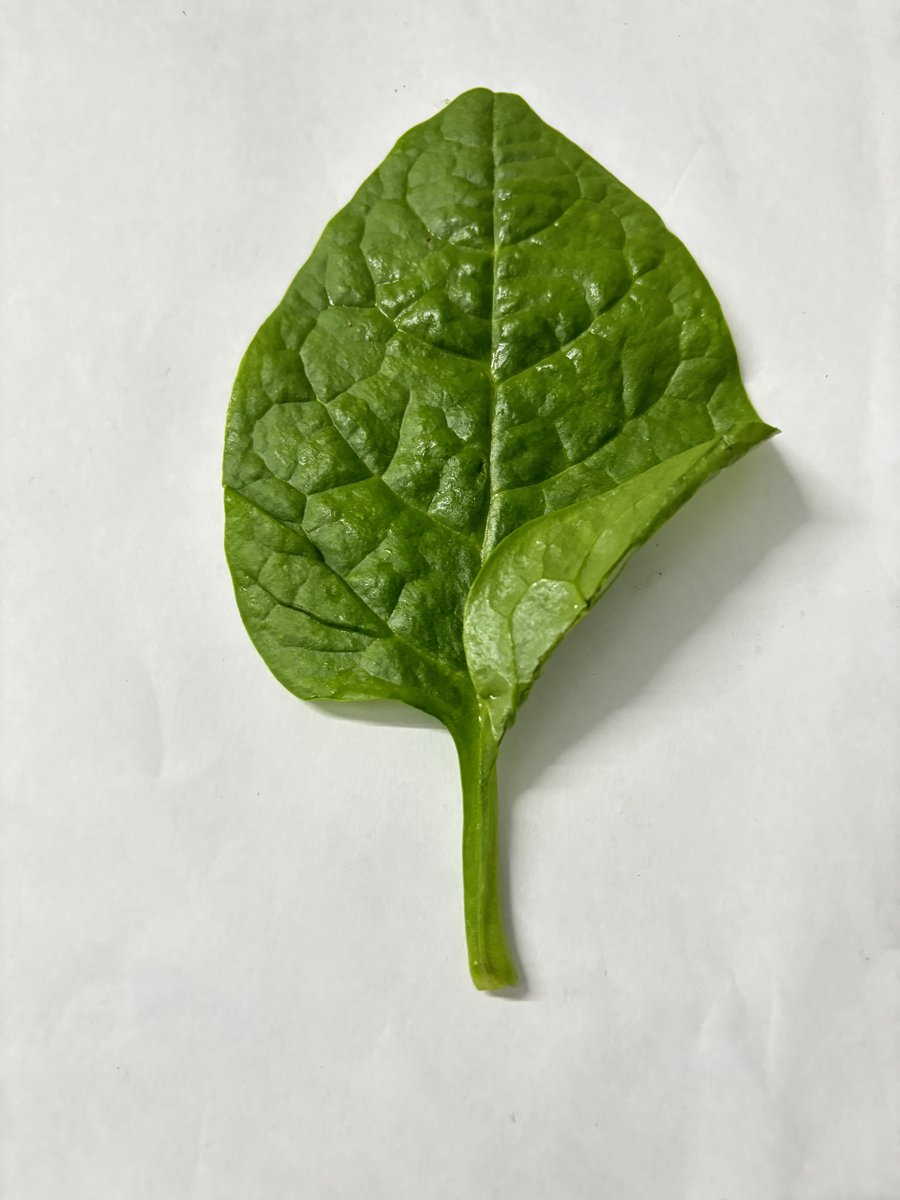
Label: Healthy-Leaf